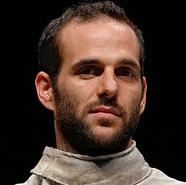
Age: 31